Native American cultures in the United States

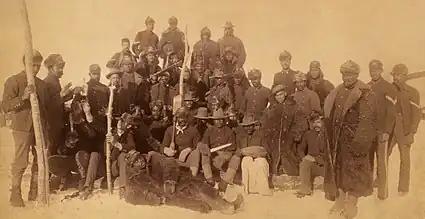
Buffalo Soldiers, 1890. The nickname was given to the "Black Cavalry" by the Native American tribes they fought.

African and Native Americans have interacted for centuries. The earliest record of Native American and African contact occurred in April 1502, when Spanish colonists transported the first Africans to Hispaniola to serve as slaves.